Frank Potter (aviator)

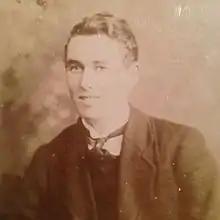

Sergeant Frank Potter (1891 – 11 September 1917) was a British World War I observer who became a flying ace, being credited with seven aerial victories.